Lithuanian Argentines

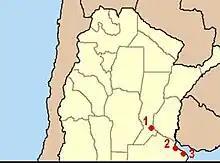
Main cities with Lithuanian population in Argentina: 1.Rosario 2. Buenos Aires 3. Berisso

In 1909, a group of Lithuanian immigrants from the cities of Ensenada and Berisso founded the "Lithuanian Mutual Aid Society Vargdienis", whose prominent members were the Lithuanian gentlemen Rimavičius, Pavilonis, Bogužas and Baltušis. With less specific dates it is known that even before the First World War there had been organisations of Lithuanian immigrants in Villa Diego, near Rosario, Santa Fe (Aušros žvaigždė) and in the city of Avellaneda (Susivienijimas lietuvių Argentinoje). The collectivity of Berisso meanwhile adopted the name of Nemunas, which retains to the present. The Lithuanian diaspora in Argentina have their own radio programme called "Echoes of Lithuania" (Ecos de Lituania).